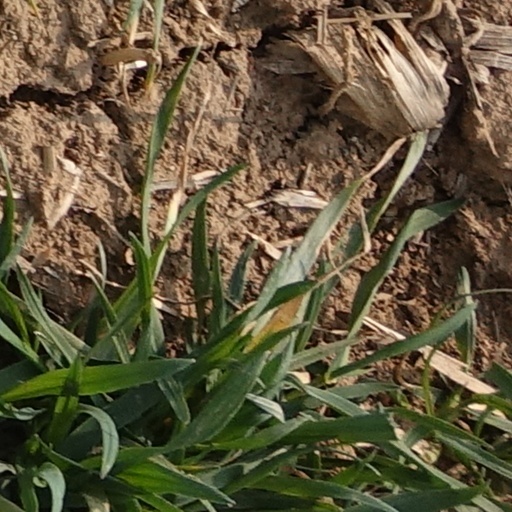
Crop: wheat